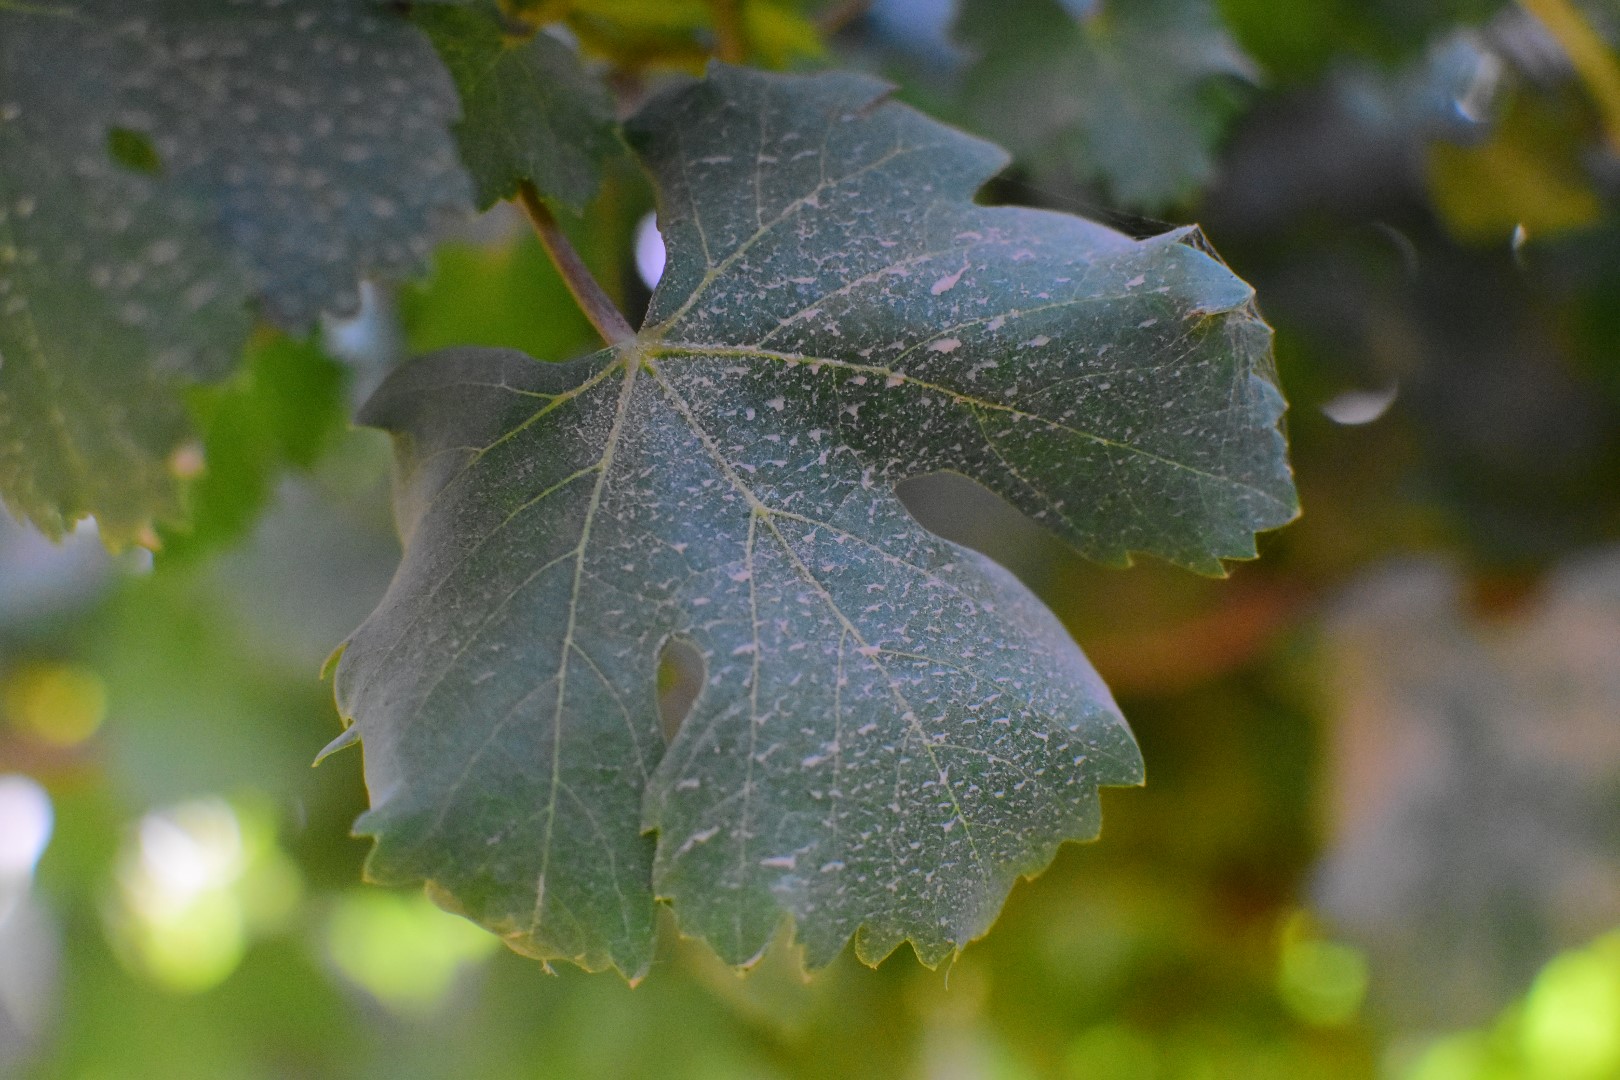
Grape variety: Deas Al-Annz